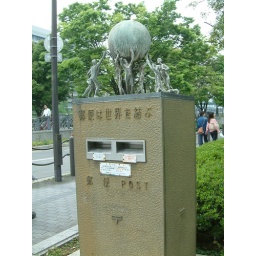
Old post office box in front of old Bank of Japan building